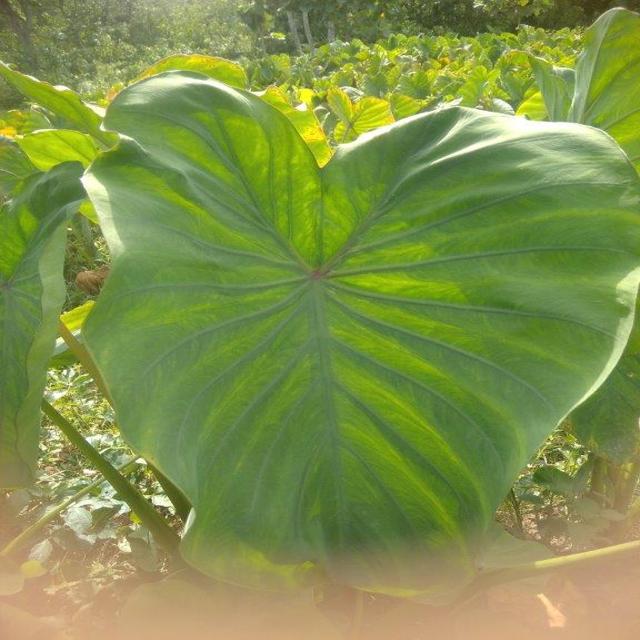
Label: Healthy